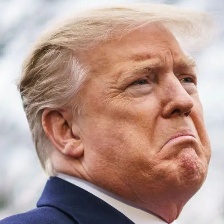
Species: LOONEY BIRDS
Scientific name: LUNATICUS AMERICONIS